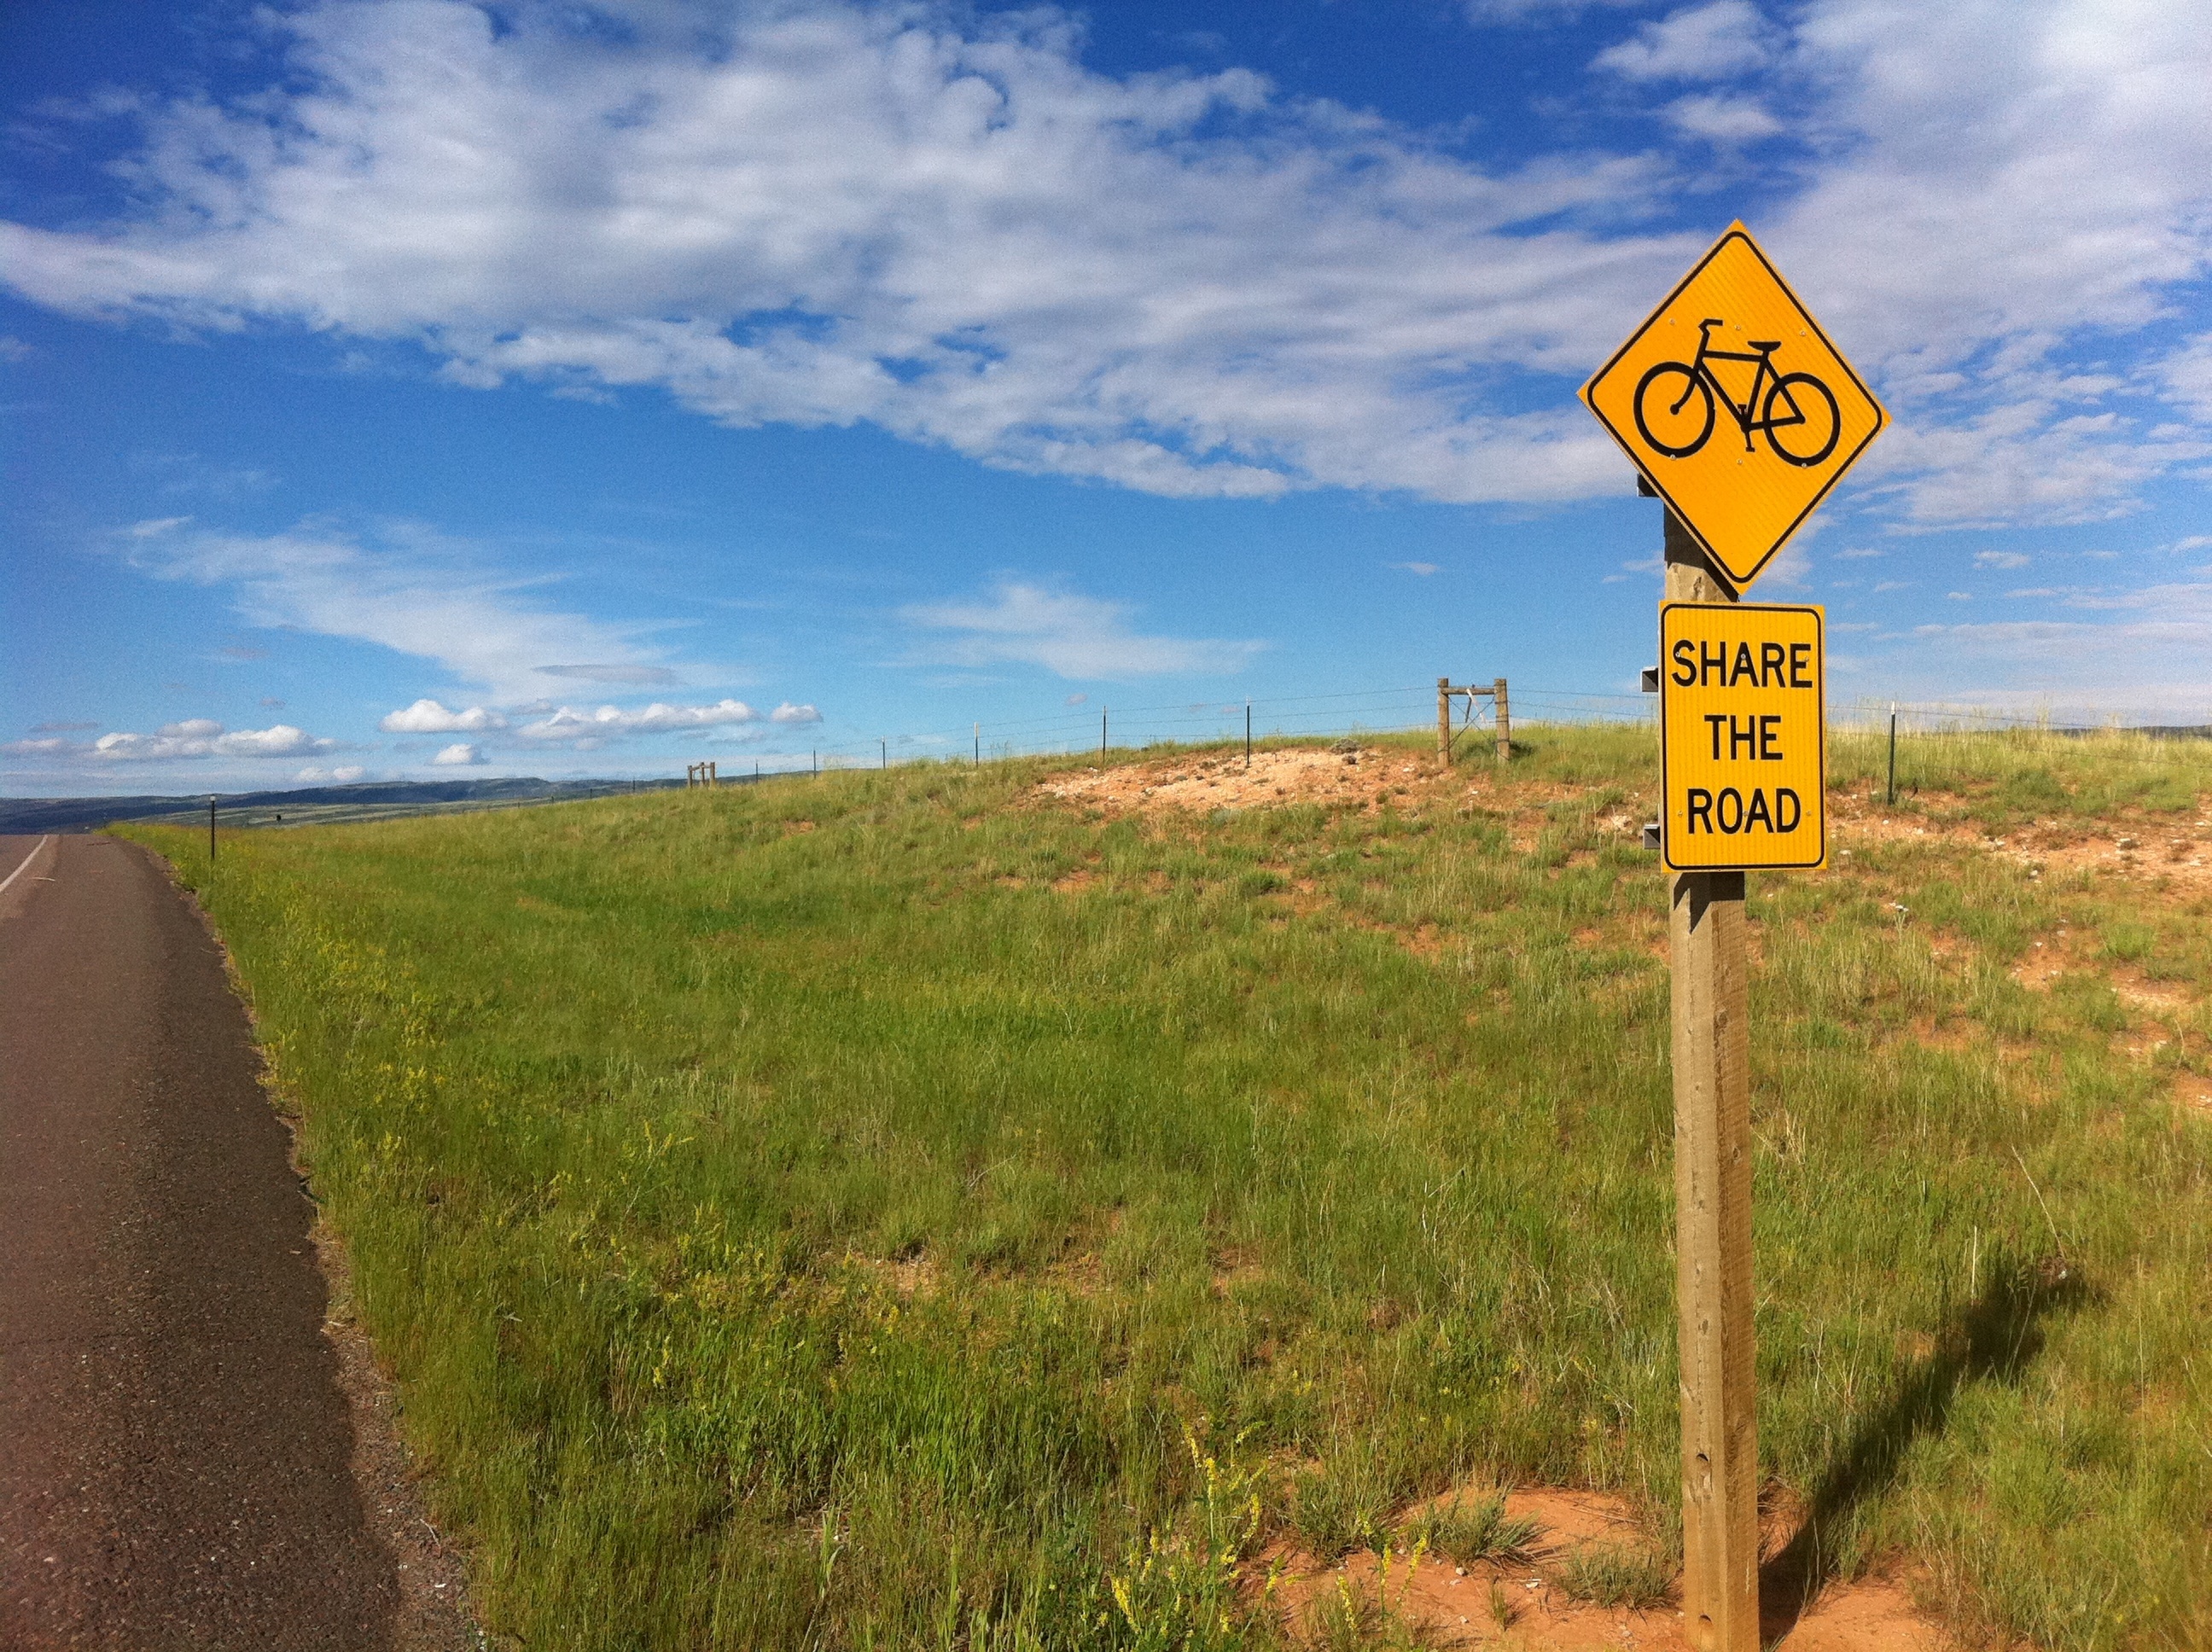
trail, prairie, bicycle, sign, signage, plain, odyssey, 2011365, wyoming, sharing, rural area, traffic sign